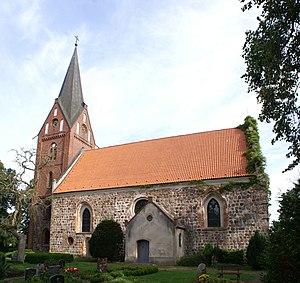
Karlsburg est une commune allemande de Poméranie-Occidentale dans le nord-est du pays. Elle appartient à l'arrondissement de Poméranie-Occidentale-Greifswald et comptait 1 364 habitants au 31 décembre 2010.